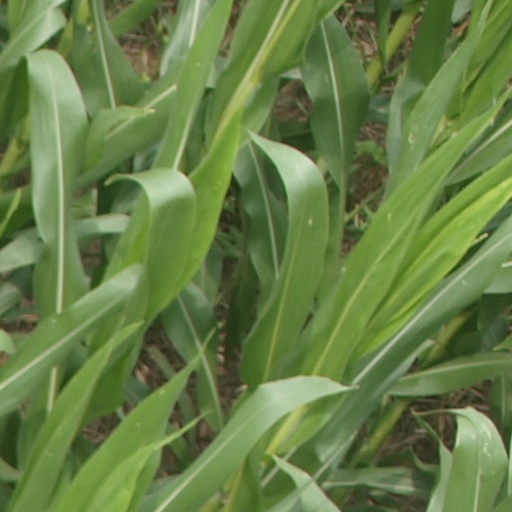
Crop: maize; corn